I Am a Camera (film)

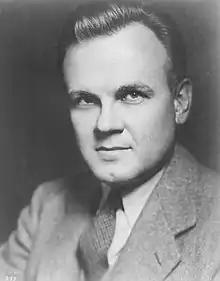
"The New York Times" film critic Bosley Crowther blasted the film's script by John Collier for largely discarding the original source material by Van Druten and Isherwood.

British critics were nearly uniform in their disappointment with "I Am a Camera", with negative reviews appearing in the "Evening News", the "Daily Telegraph", the "Financial Times", the "Daily Mirror", the "News Chronicle", and "Tribune". Each believed that Laurence Harvey had been miscast as Isherwood. For the most part, they agreed that Harris's performance was a bright spot, although the "Daily Sketch" expressed a preference for Dorothy Tutin, who had played Sally on stage in 1954.